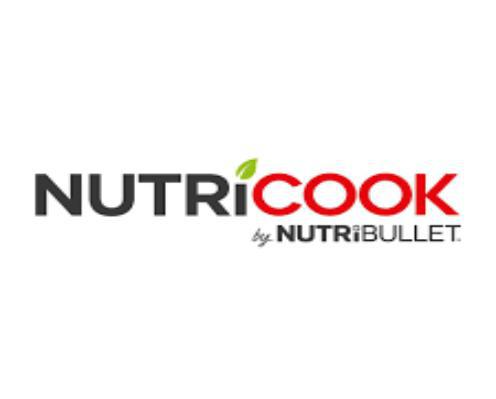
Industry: Necessities